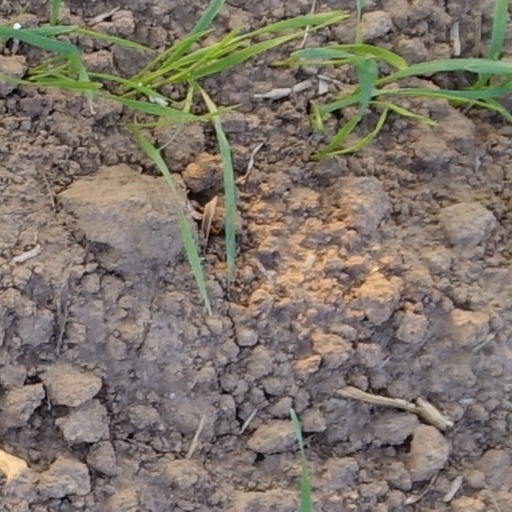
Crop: wheat